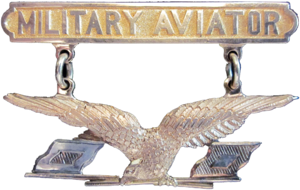
Henry Harley Arnold dit Hap, né le 25 juin 1886 à Gladwyne en Pennsylvanie et mort le 15 janvier 1950 à Sonoma en Californie, est un général américain qui a successivement été élevé au grade de général de l’US Army en 1944 puis de général de l'Air Force en 1949.